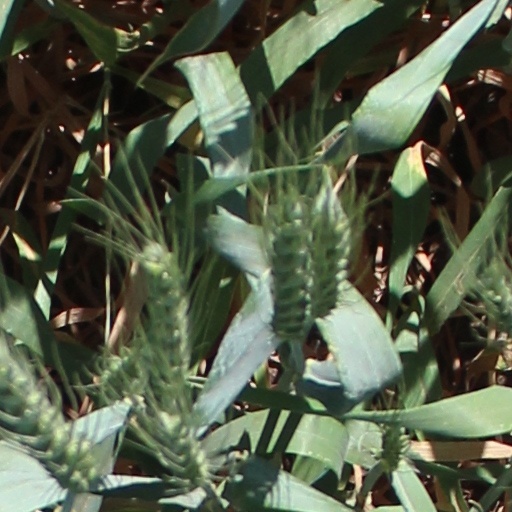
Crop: wheat